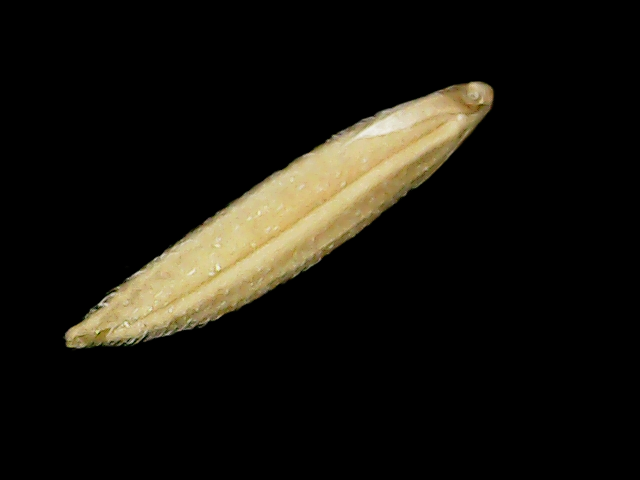
Rice variety: Binadhan19